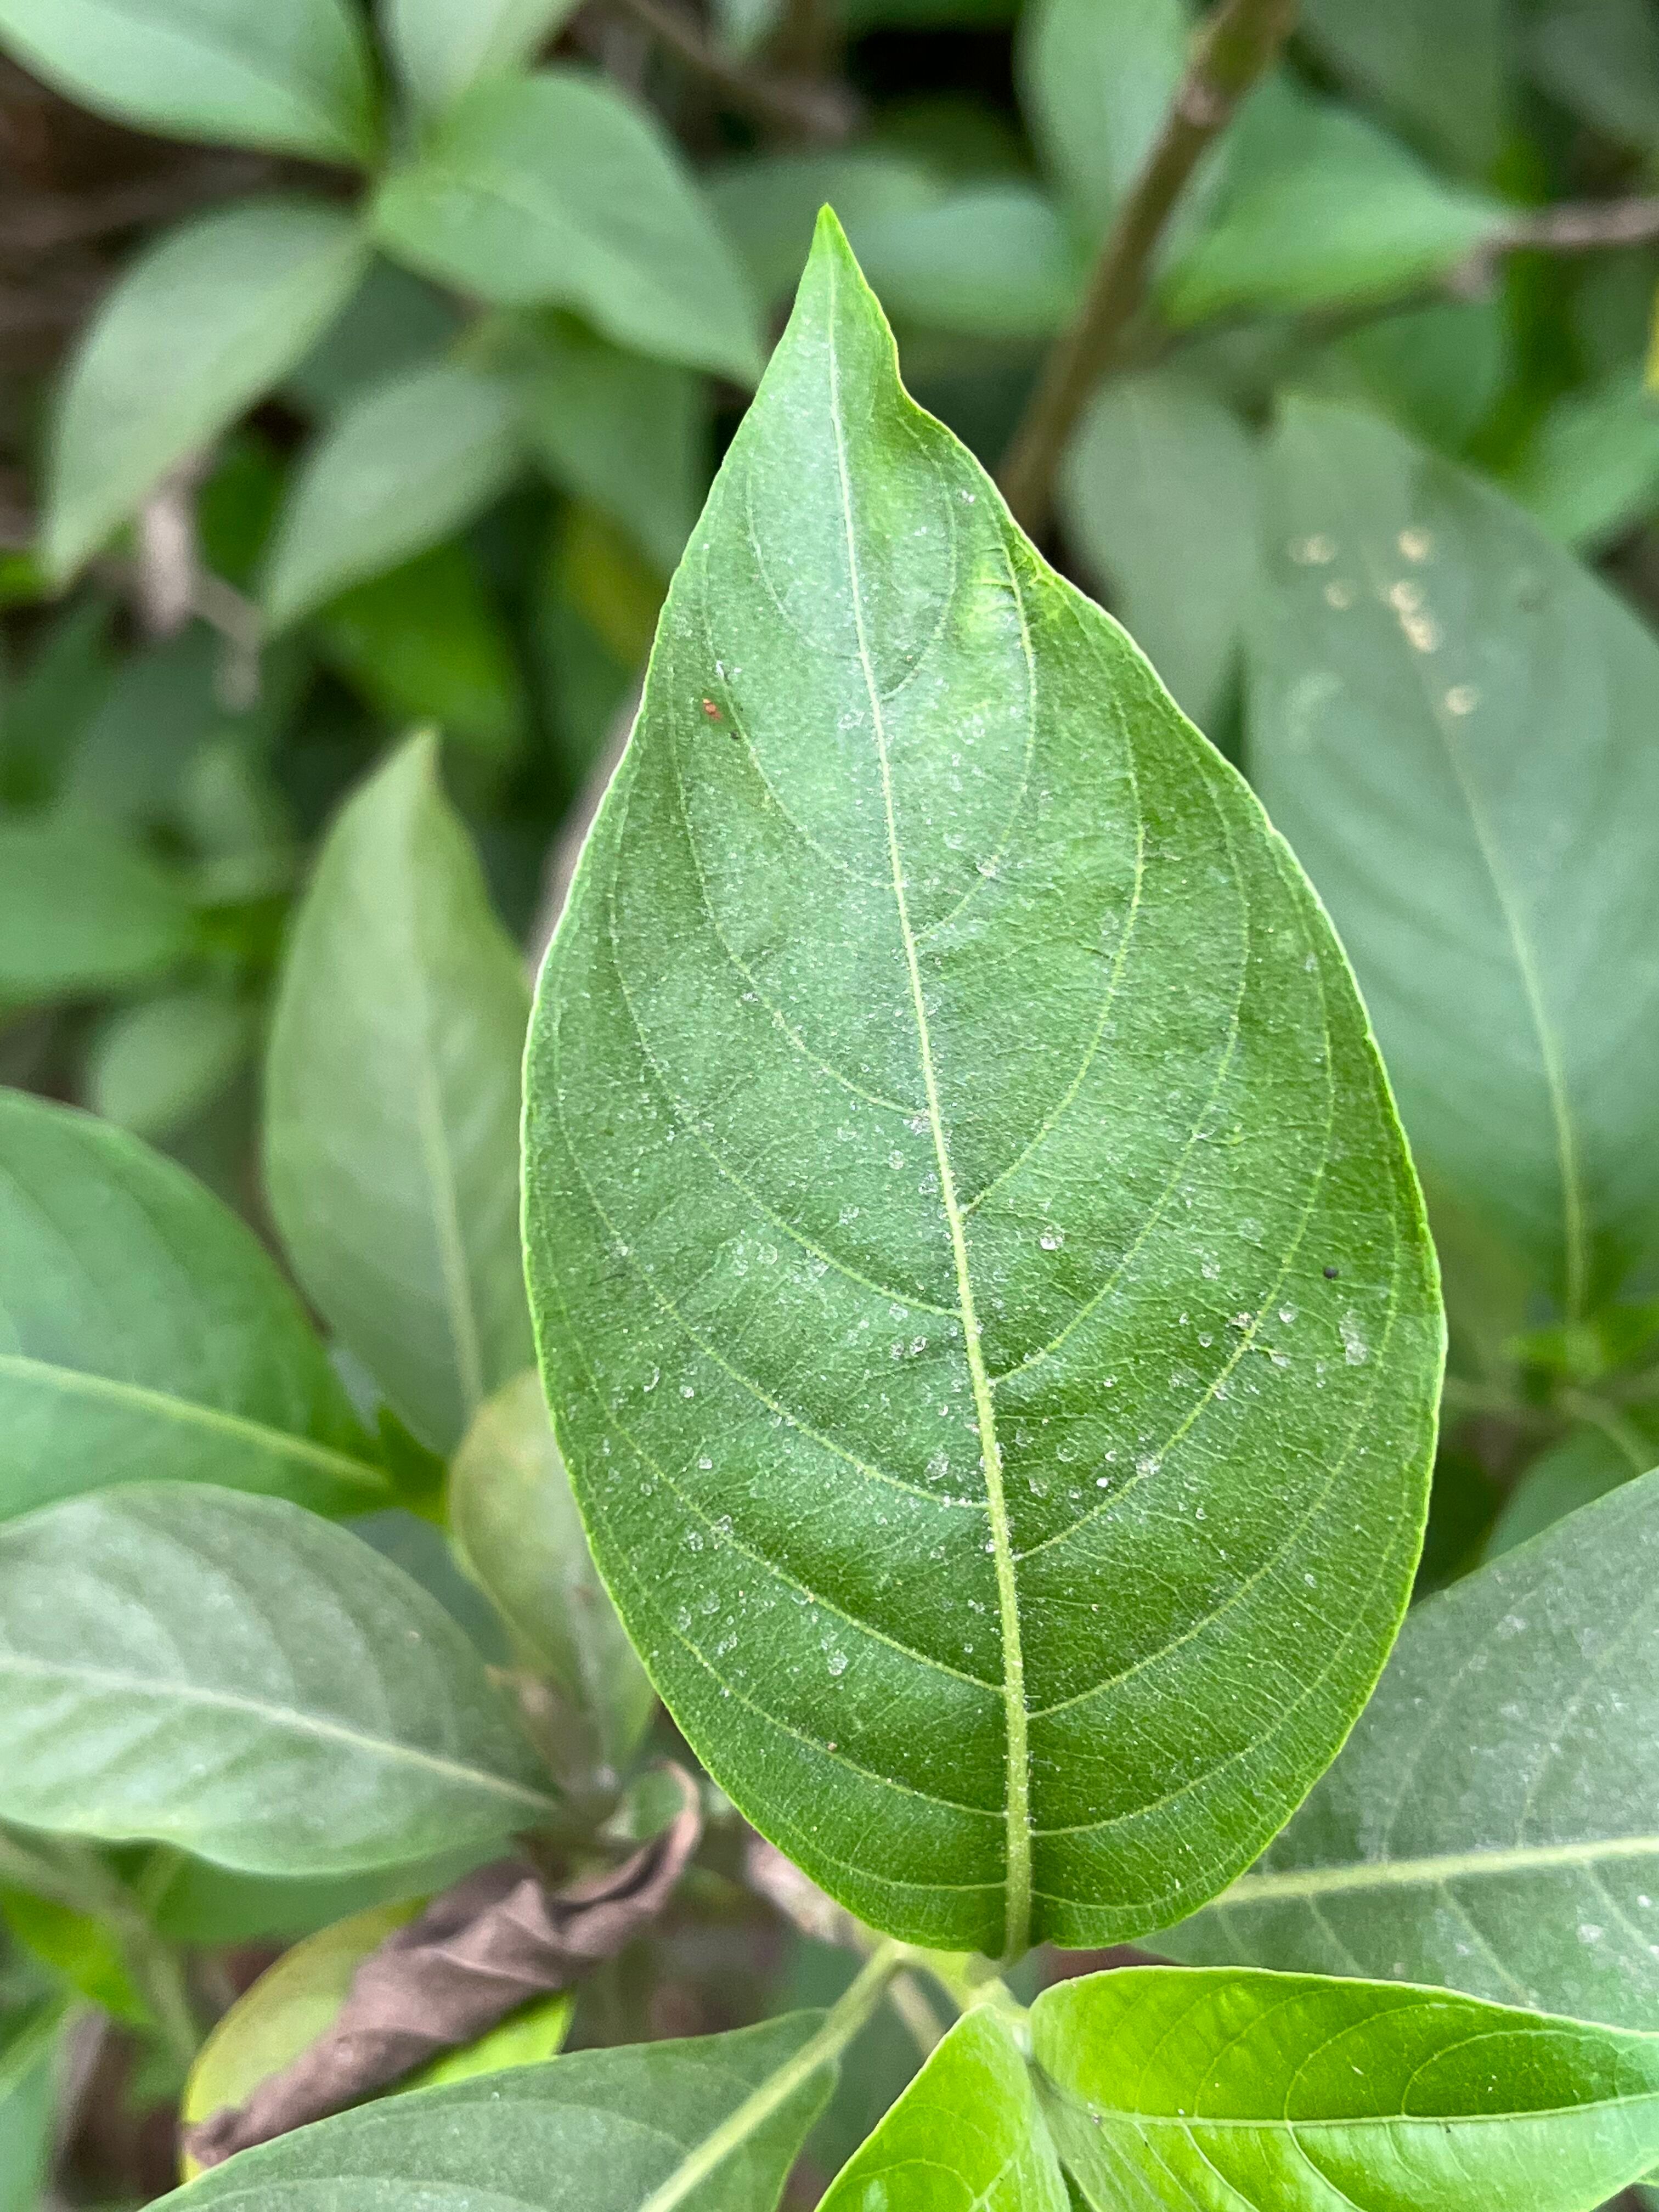
Plant species: justicia-adhatoda